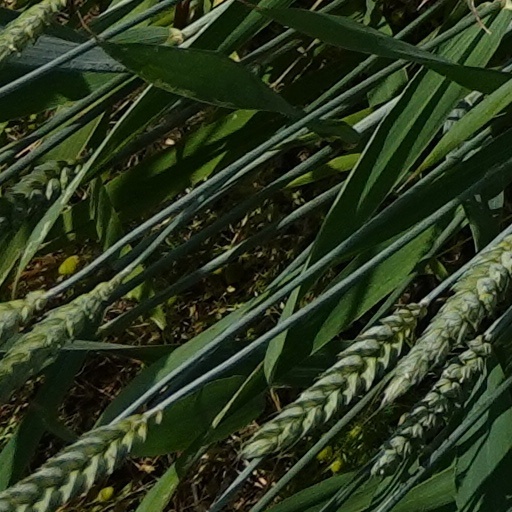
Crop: wheat